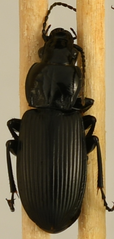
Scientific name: Pterostichus melanarius
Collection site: Woodworth Site (WOOD), plot WOOD_023